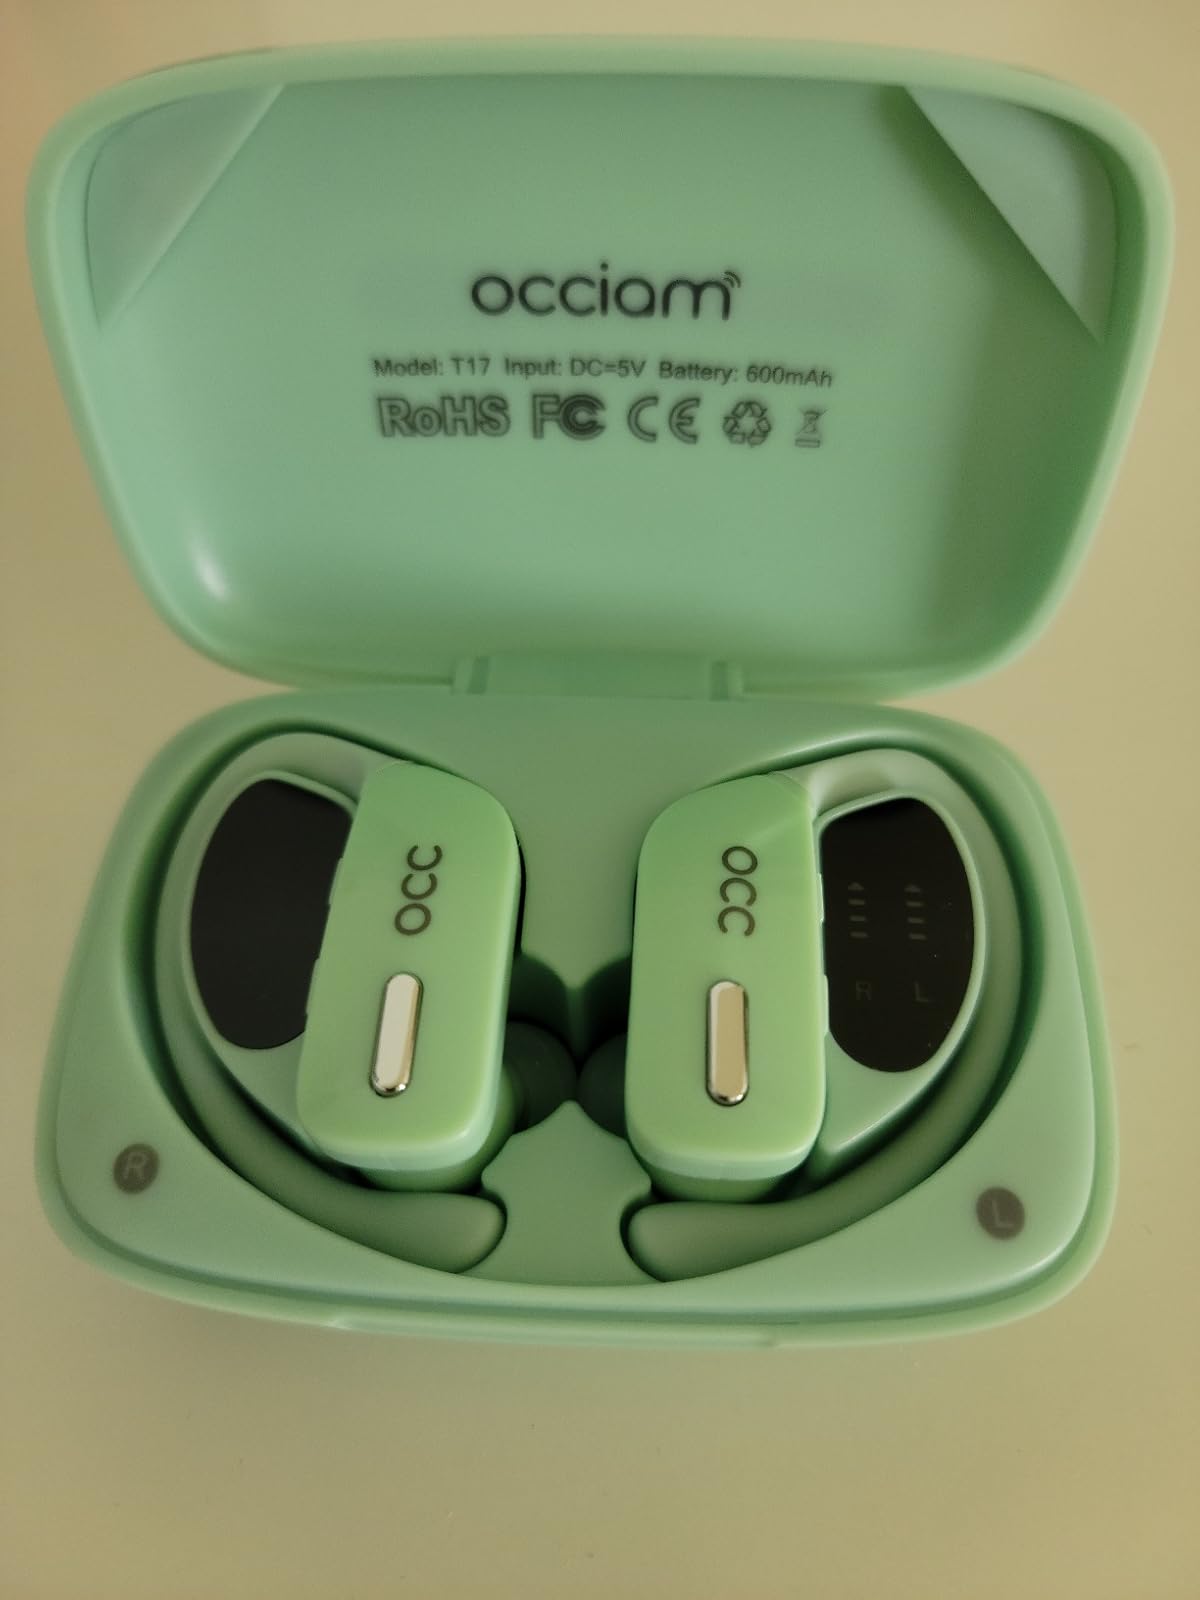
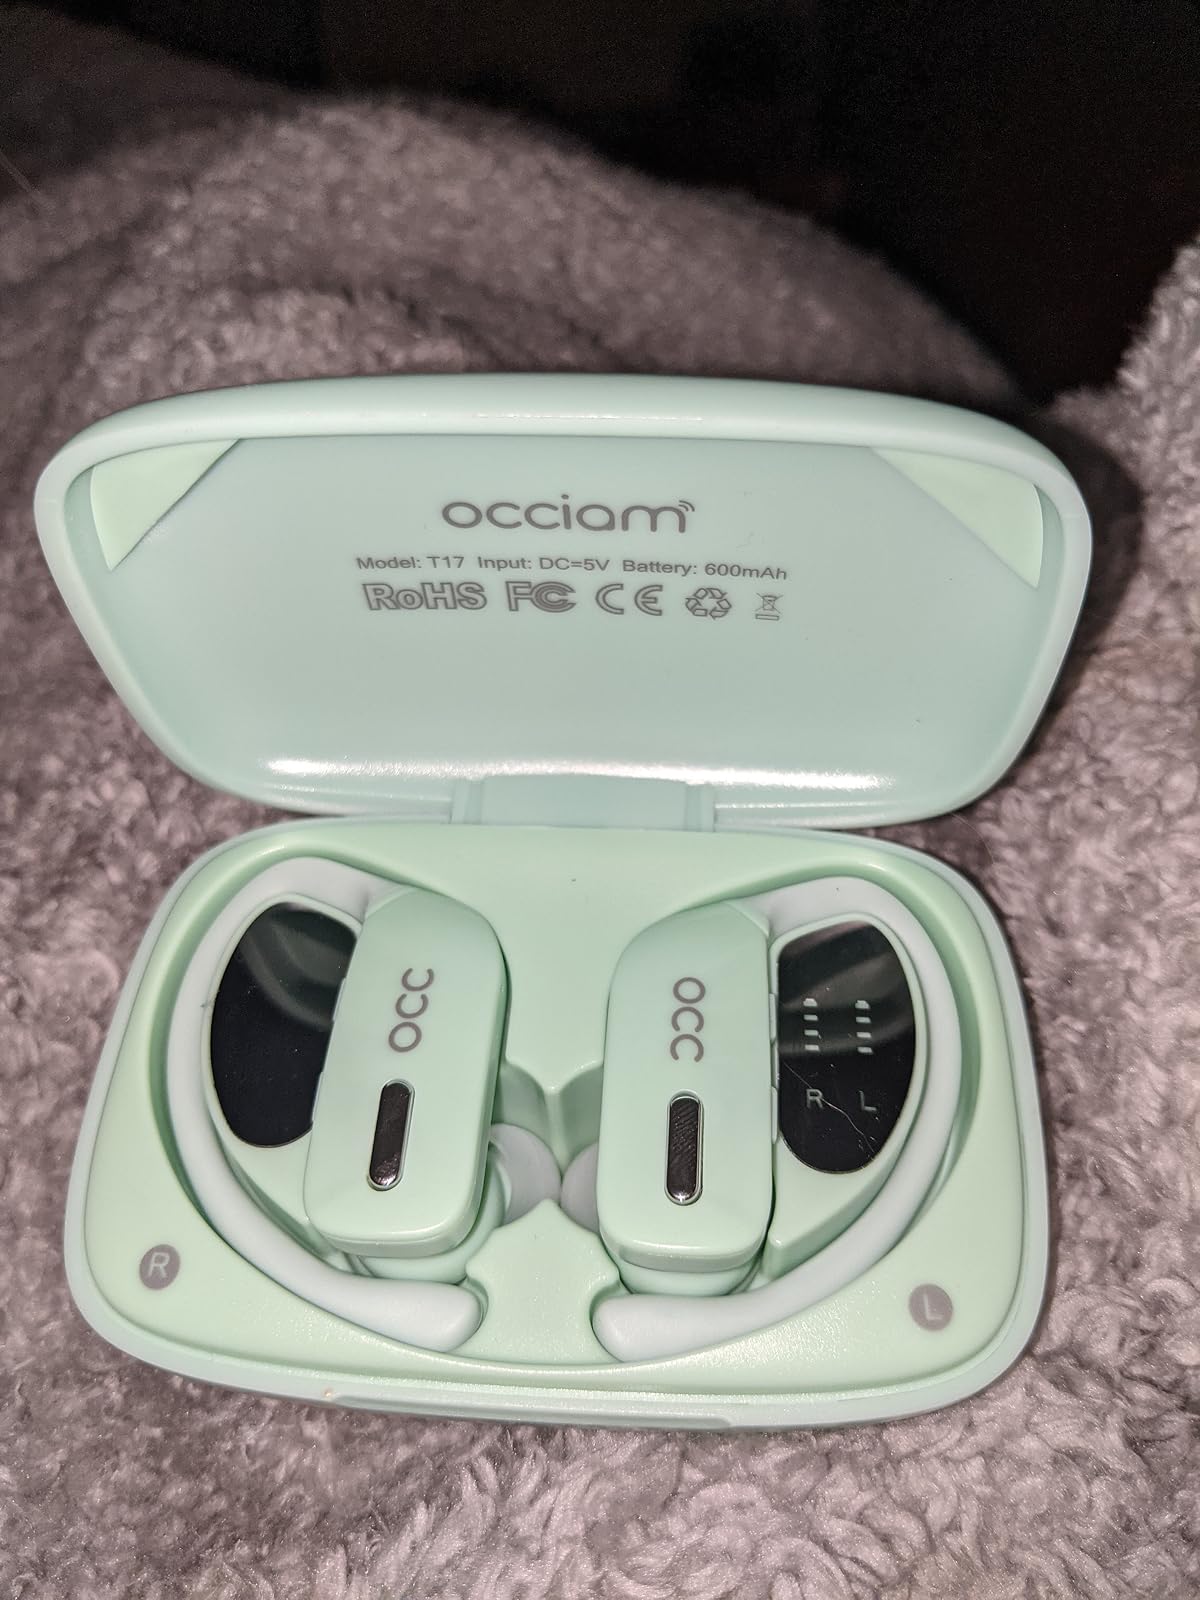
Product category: earbuds
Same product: yes